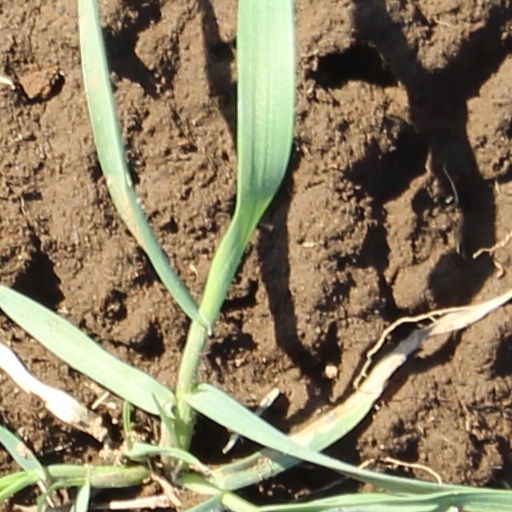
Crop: wheat